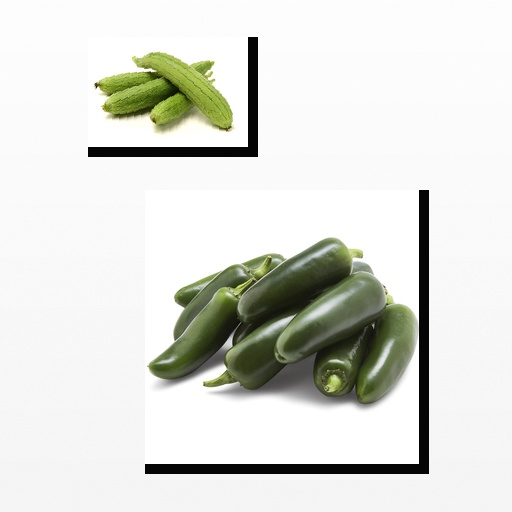
Food items: ridge_gourd, jalapeno